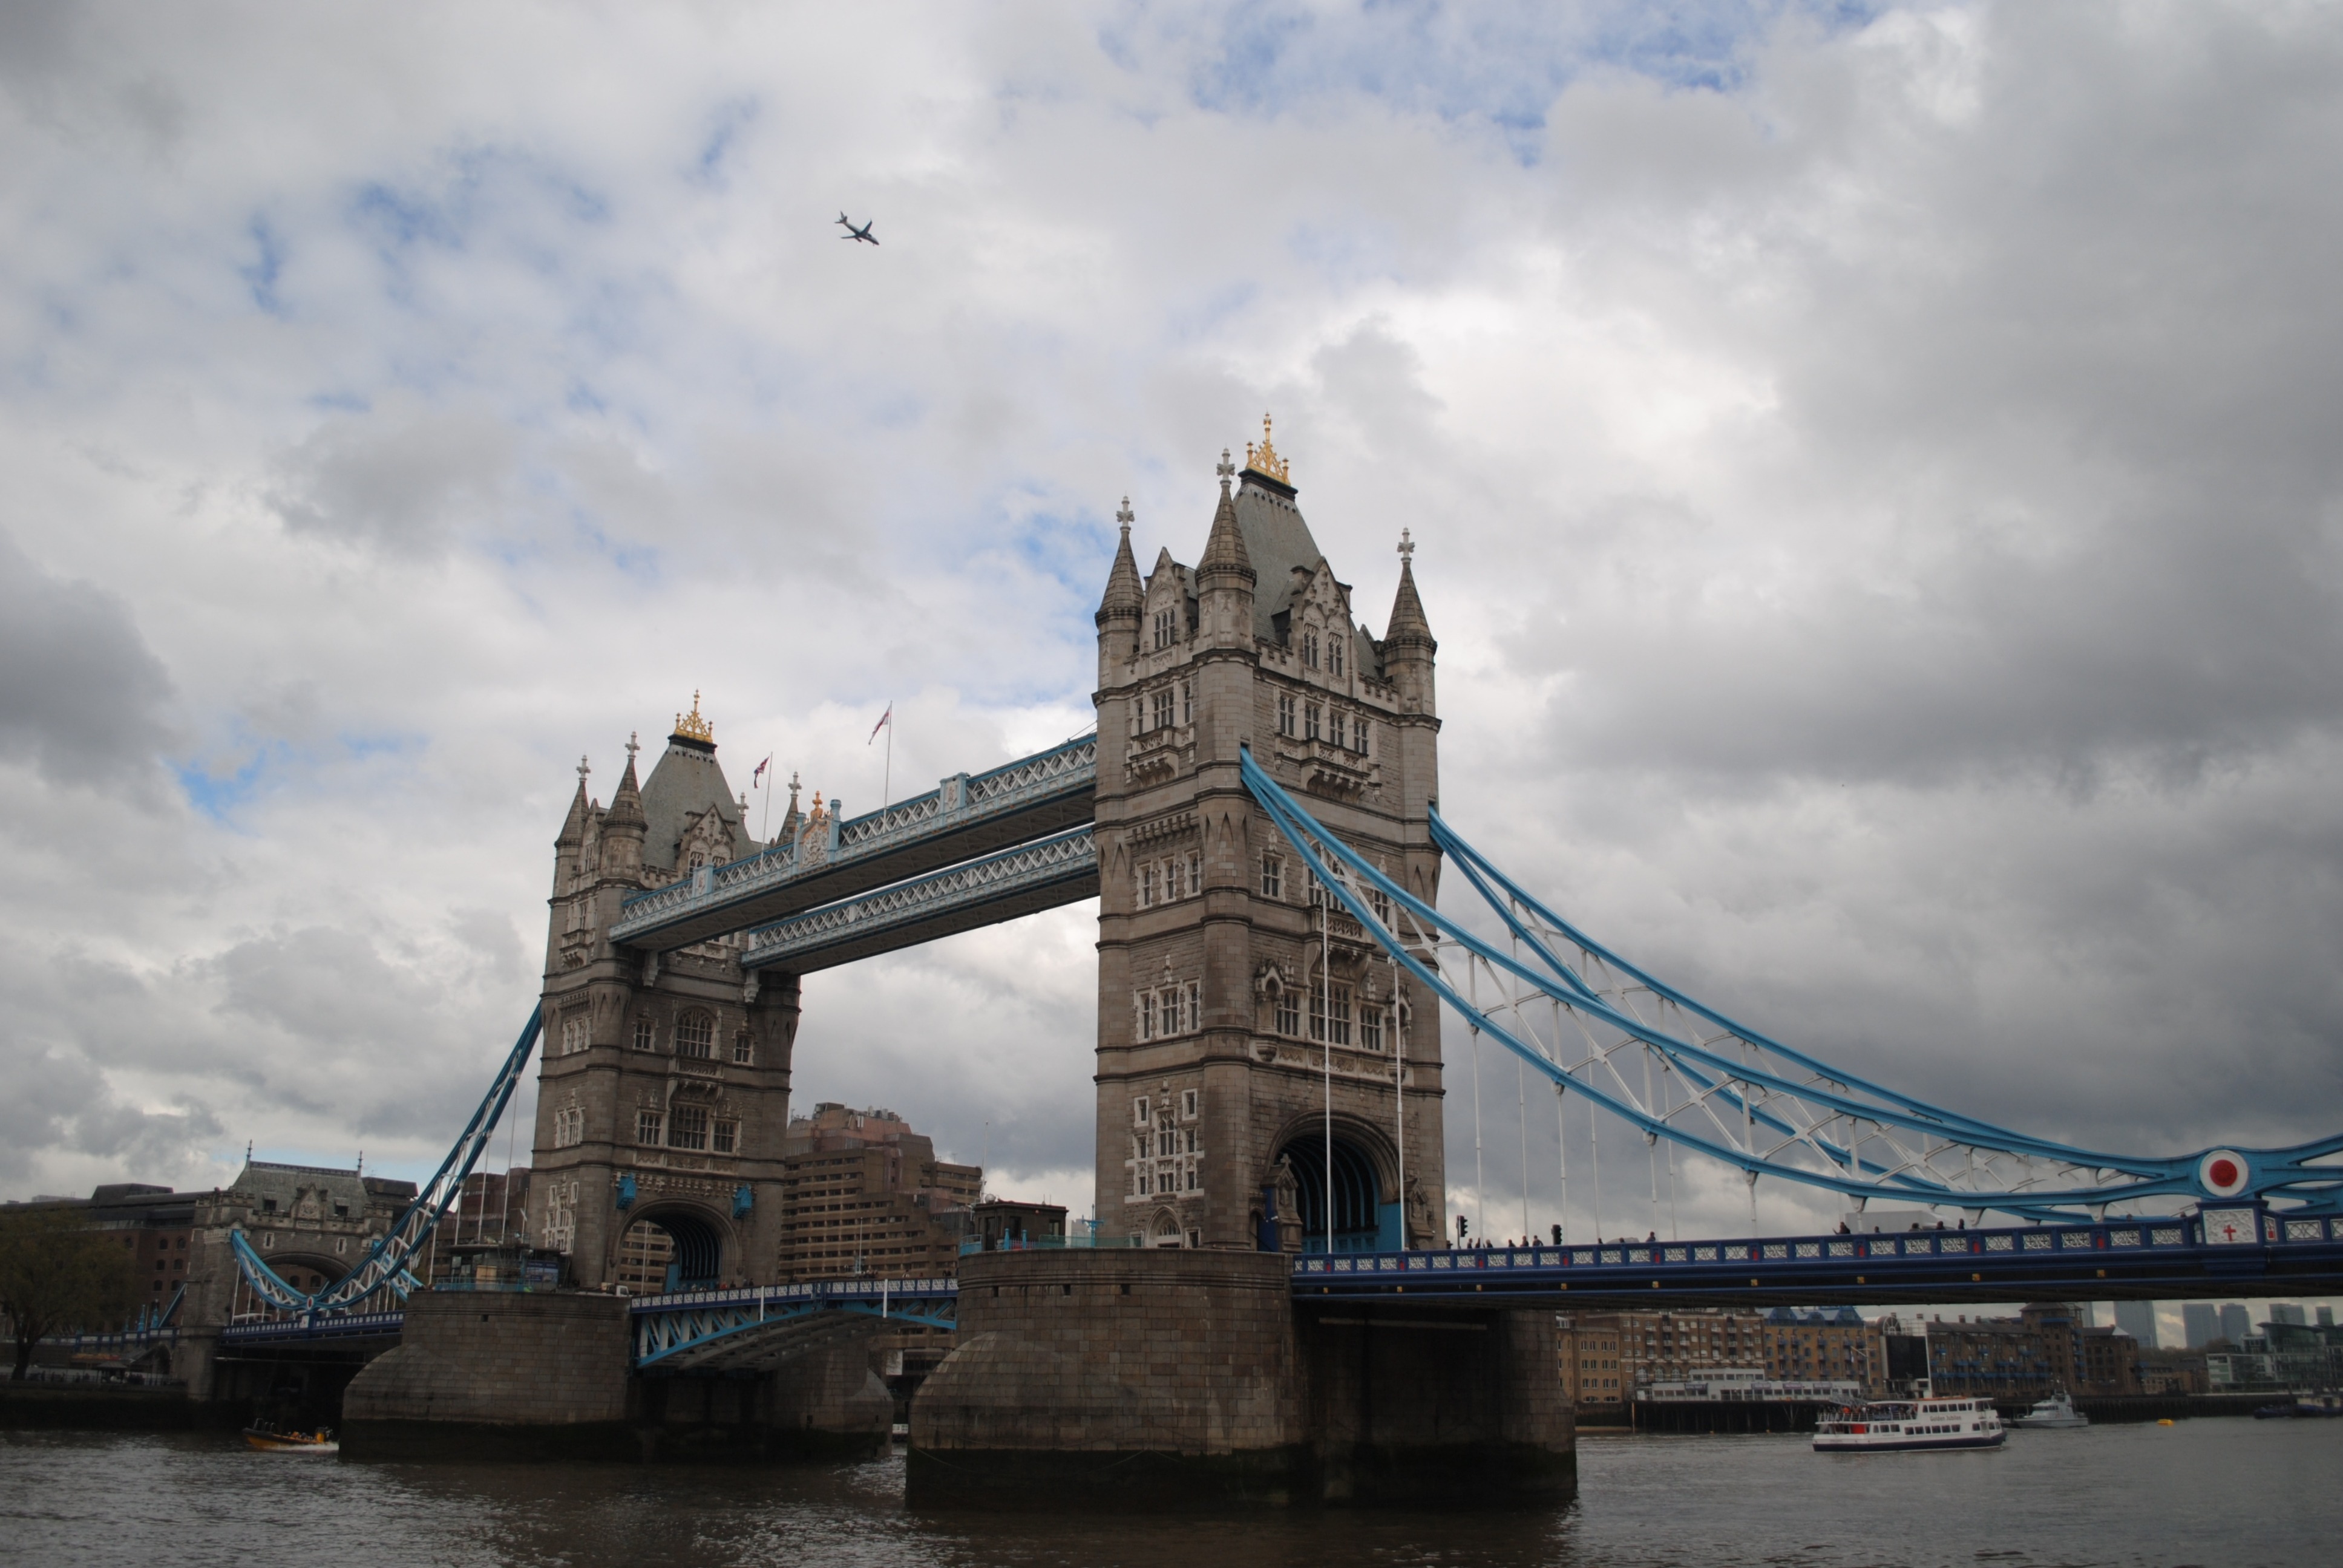
landscape, sea, water, cloud, architecture, bridge, cloudy, river, monument, cityscape, reflection, tower, landmark, tourism, tower bridge, waterway, england, london, bridges, the river thames, nonbuilding structure